Marcus Armstrong

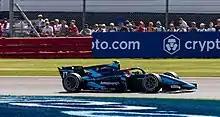
Armstrong driving the Dallara F2 2018 during the 2021 Silverstone Formula 2 round.

In November 2023, Armstrong returned to Formula 3 to the Macau Grand Prix with MP Motorsport. Ahead of the event, the Kiwi mentioned he had "unfinished business". He finished the main race in 18th place, behind both teammates Dennis Hauger and Mari Boya.